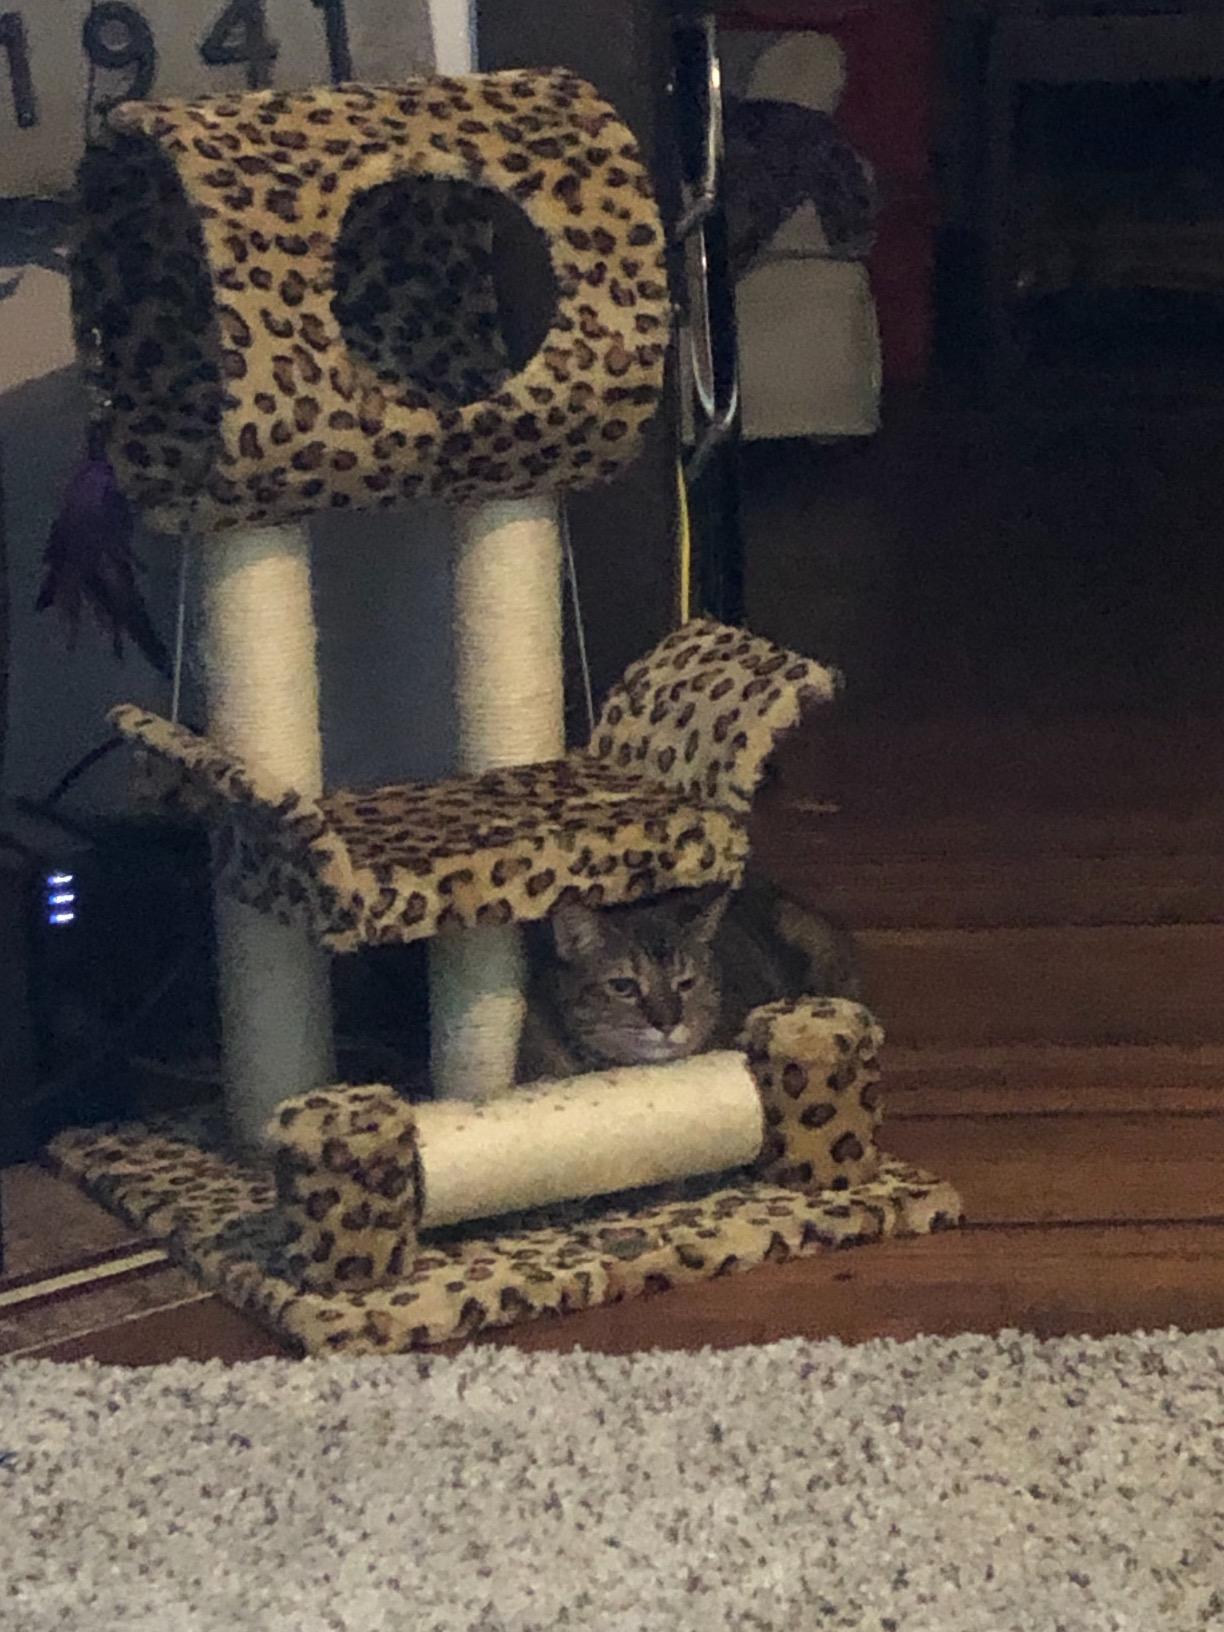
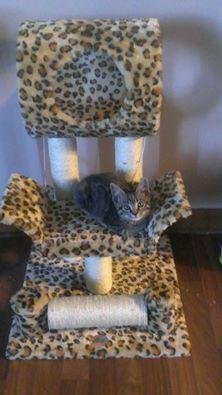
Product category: items_cat tree
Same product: yes